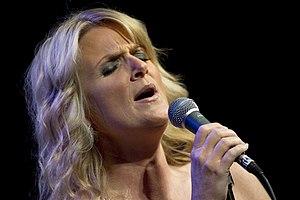
Trisha Yearwood est une chanteuse de musique country américaine.